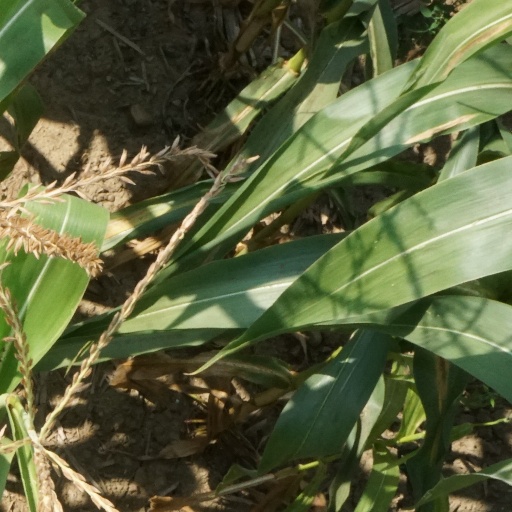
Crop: maize; corn